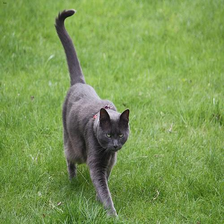
Species: cat
Breed: Russian Blue